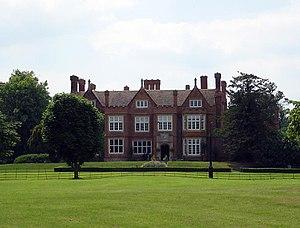
Robert Geoffrey Edwards, né le 27 septembre 1925 à Leeds en Angleterre, mort le 10 avril 2013, est un physiologiste britannique, lauréat du prix Nobel de physiologie ou médecine en 2010 « pour le développement de la fécondation in vitro ».